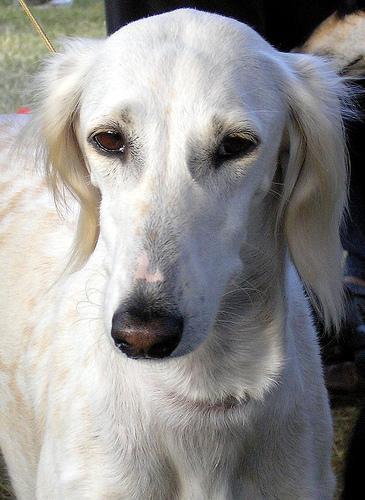
Saluki